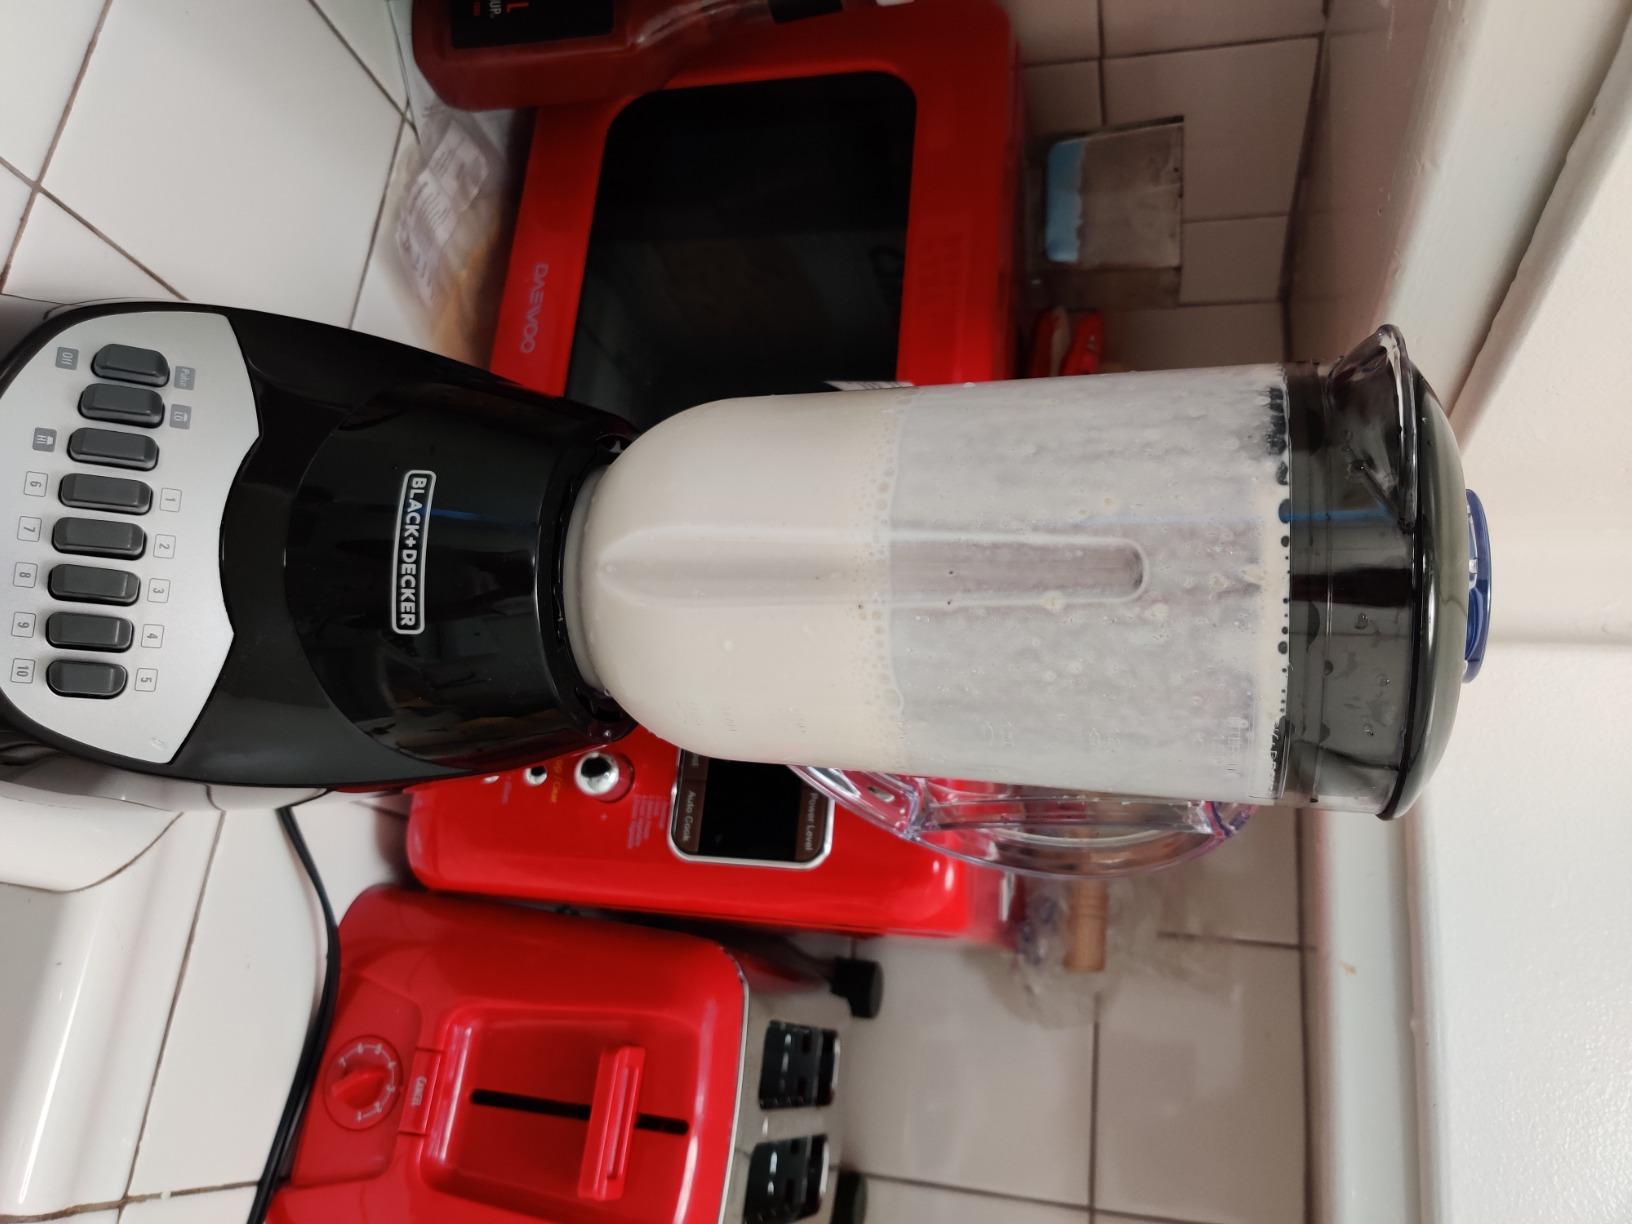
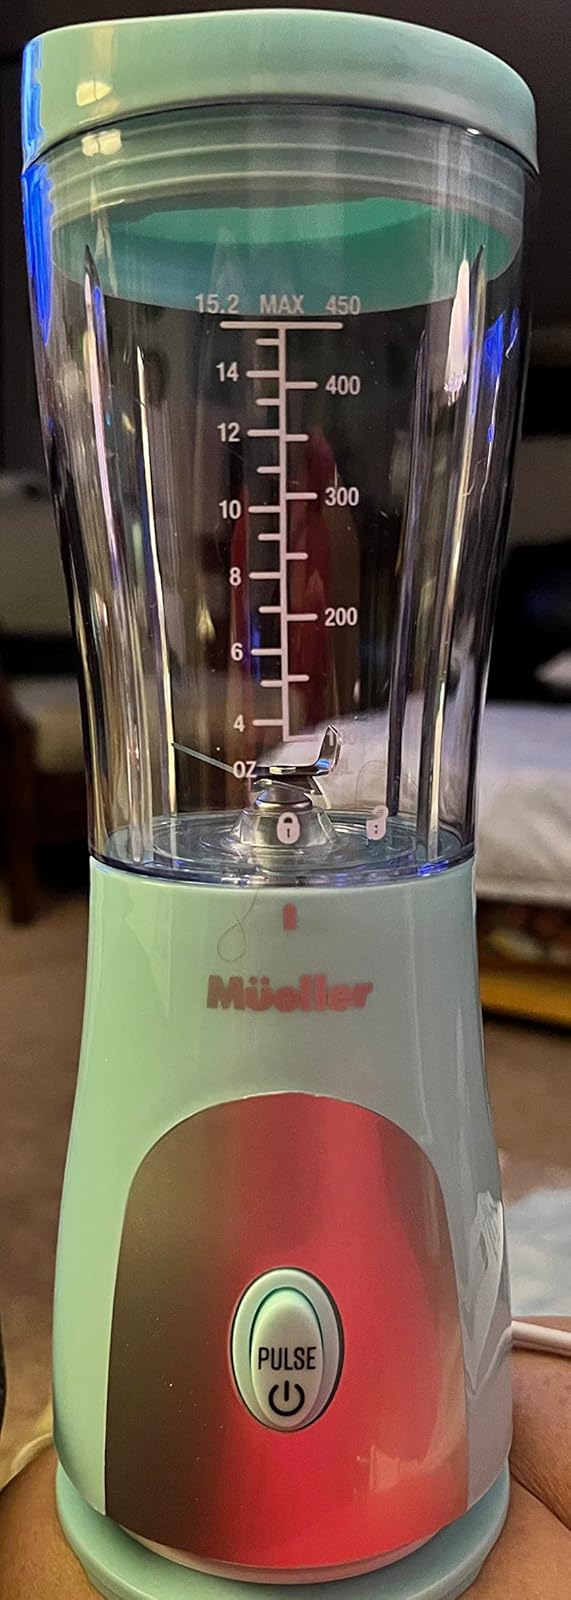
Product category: items_blender
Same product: no